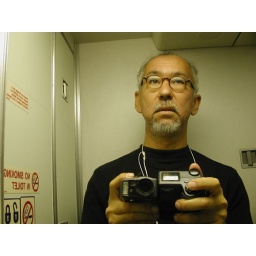
Me in the bathroom of the airplane